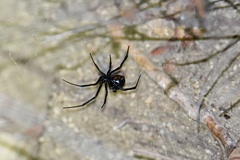
Species: Lactrodectus_hesperus